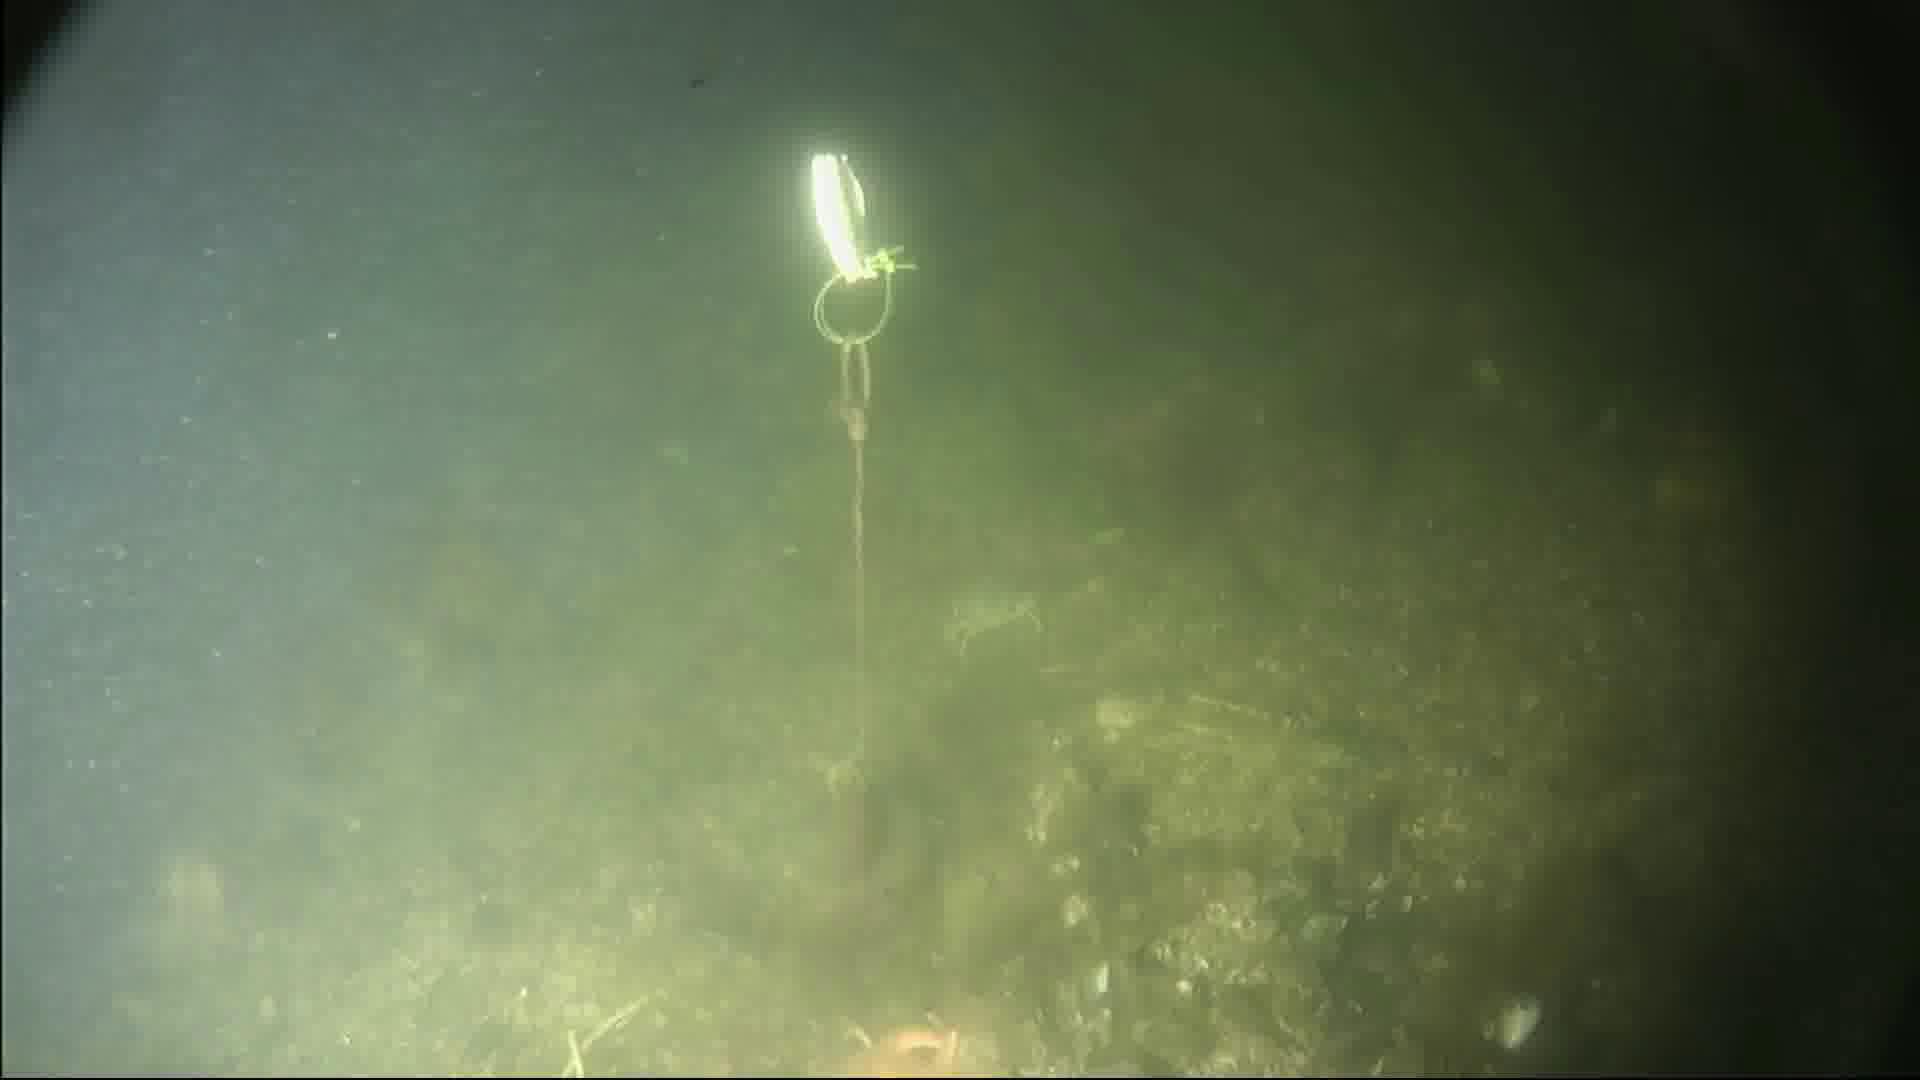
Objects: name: starfish
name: crab